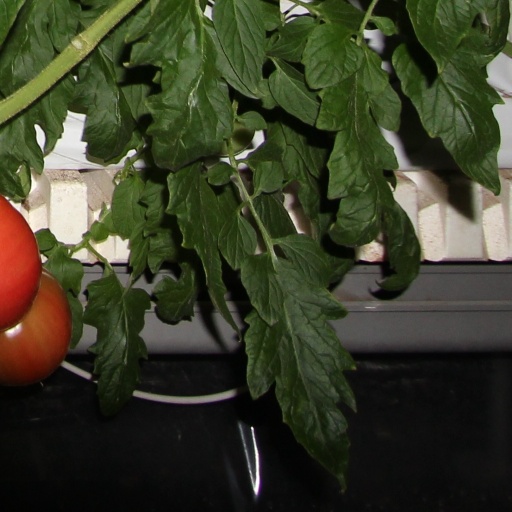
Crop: tomato